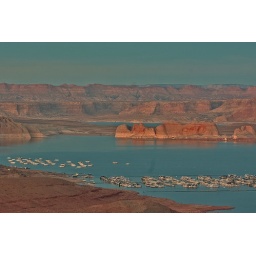
#1 reflection of the glen canyon red rocks to the lake powell near the border of arizona/utah. some more shots below... 12/27/09